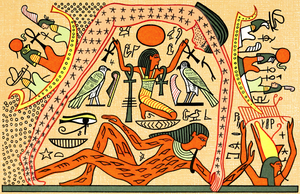
Seth est l'une des plus anciennes divinités égyptiennes. Sa représentation, au museau effilé et aux oreilles dressées mais tronquées, est une composition hybride née de l'imaginaire des Égyptiens des temps prédynastiques. Cette iconographie monstrueuse est peut-être inspirée de l'oryctérope, un termitivore, fouisseur des savanes africaines. Dans le mythe, Seth est le dieu de la confusion, du désordre et de la perturbation, ce que souligne l'écriture hiéroglyphique dans laquelle l'animal séthien sert de déterminatif pour des concepts négatifs.
Le livre de Nout est un recueil de textes astronomiques égyptiens antiques, couvrant également divers sujets mythologiques. Ces textes se concentrent sur les cycles des étoiles des décans, les mouvements de la lune, du soleil et des planètes, sur les cadrans solaires et les sujets connexes.